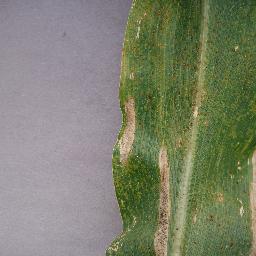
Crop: corn
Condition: (maize)_northern_blight